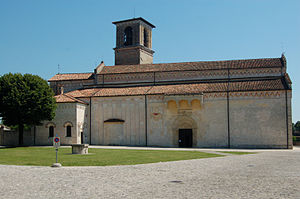
Spilimbergo
Spilimbergo er en by og kommune i det nordlige Italien. Den ligger i provinsen Pordenone i regionen Friuli-Venezia Giulia tæt ved floden Tagliamento.